Chevrolet 9C1

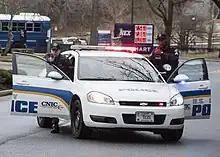
A ninth-generation Impala 9C1 used by the U.S. Department of the Navy Police

Designed in 1999, the Impala 9C1 police package was offered with the 2000 to 2005 8th generation Impala and 2006-2013 9th generation Impala/2014-2016 Impala Limited in FWD form. The 9th generation model would be the last W-body vehicle in production until it was discontinued in 2016.